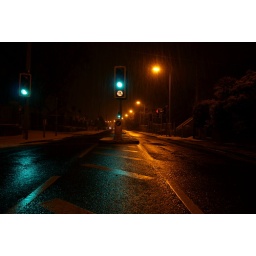
stand in the middle of the road hope no cars come ;)